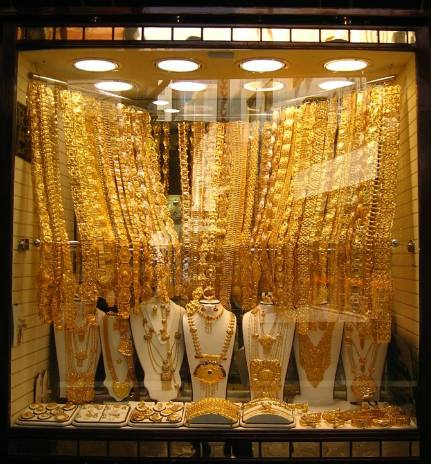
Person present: No